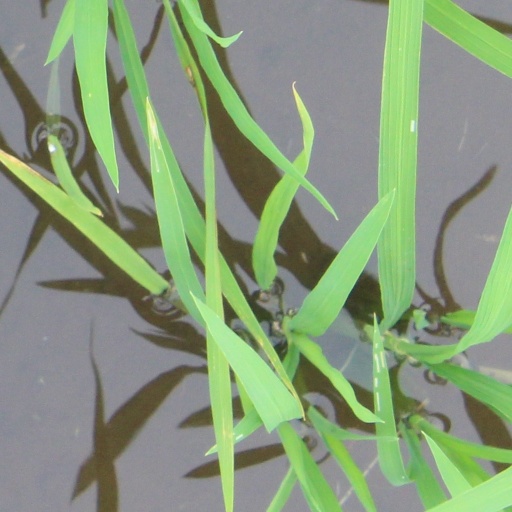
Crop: rice